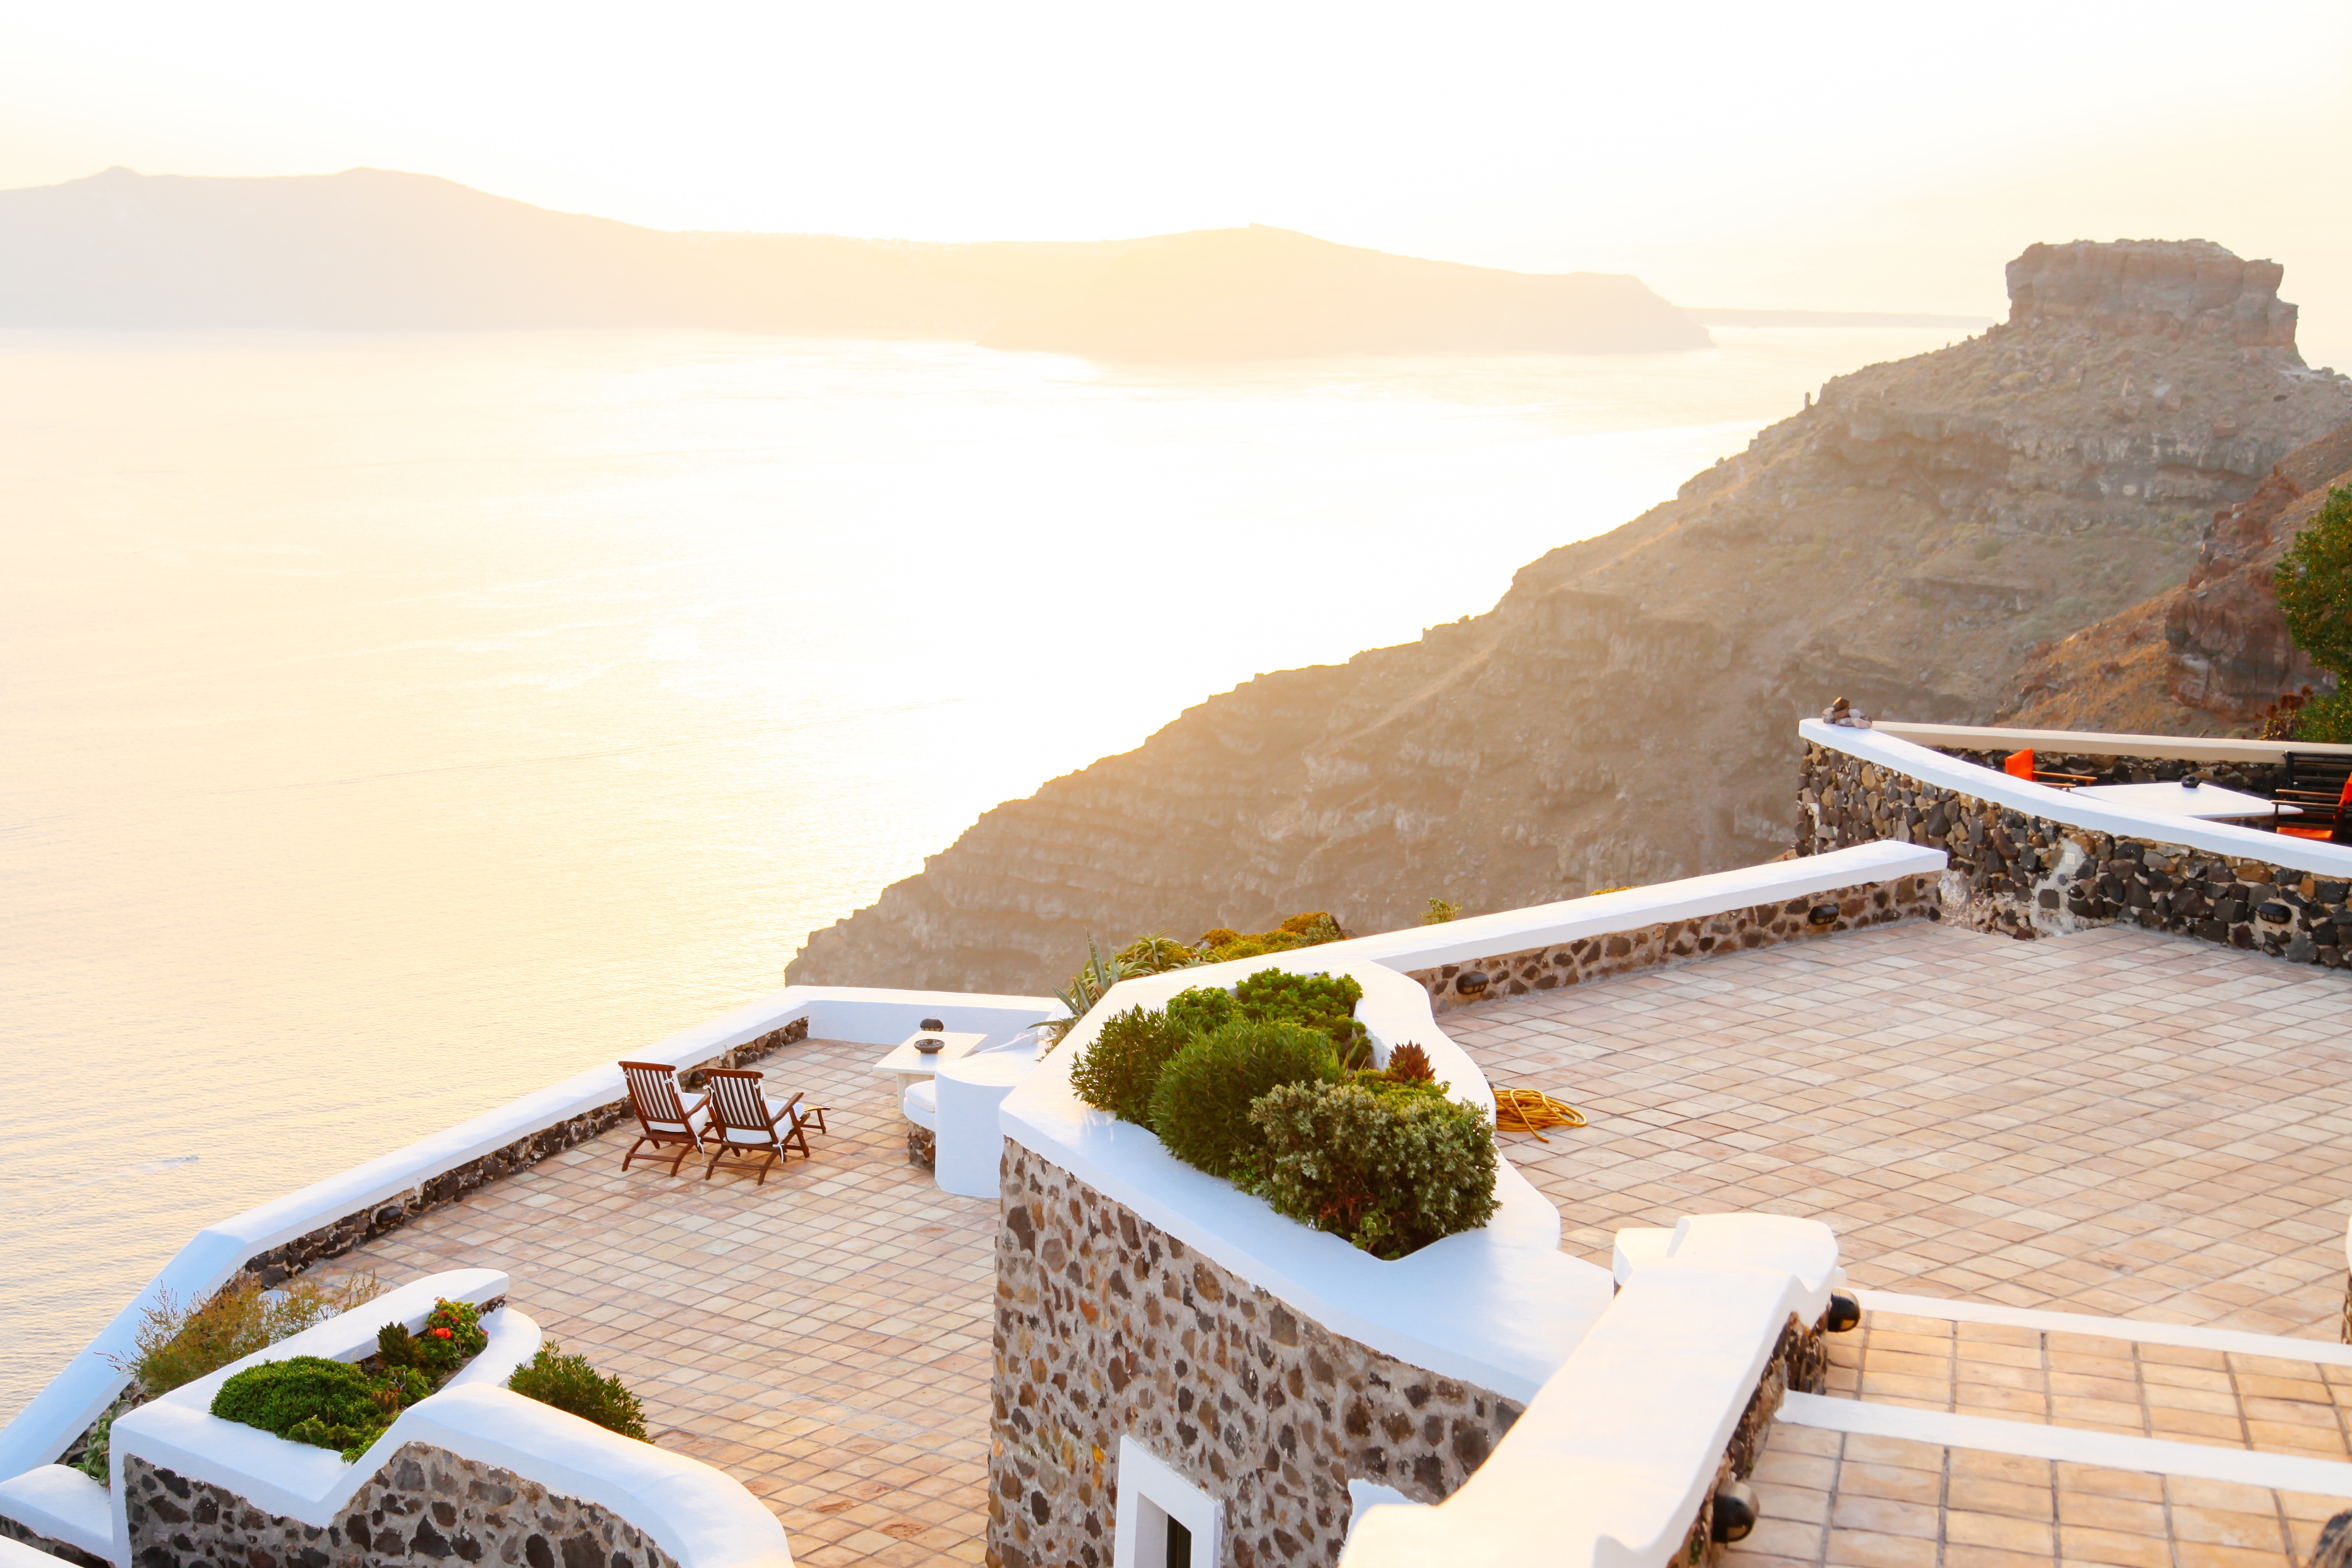
beach, sea, coast, water, plant, villa, steps, vacation, swimming pool, bay, island, property, chairs, resort, estate